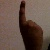
The image shows a hand gesture representing the number 1 in Indian Sign Language.